Karl Giese

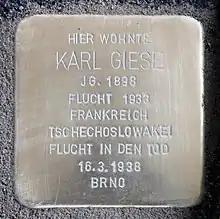
memorializing Giese in Berlin-Tiergarten

After Hirschfeld's death in 1935, Giese was allowed to enter France to attend Hirschfeld's funeral in Nice. Two months before his death, Hirschfeld had designated Li Shiu Tong and Karl Giese as his principal heirs, stipulating in his will that both men should use their inheritances to advance sexual science, not for personal expenses. Karl Giese was heir of the library and the few objects that had been saved from the Institute. Ultimately he was not able to use his inheritance. Norman Haire privately provided Giese with financial help in the hope that he would relocate to Britain as per Hirschfeld's wishes. However, Giese moved to Brno in 1936 and lived with the Jewish lawyer Karel Fein (1894-1942) for several months before moving into his own flat. It is known that around this time he was still in contact with the two transgender pioneers, the Jewish German-American actress Charlotte Charlaque and the German painter Toni Ebel, whom he knew from Berlin and who, like Giese, had fled to Czechoslovakia after 1933.